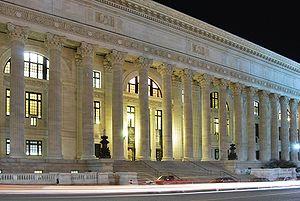
L'Édifice New York State Education Department sur l'avenue Washington à Albany, New York, États-Unis.